Question: Please indicate a possible affordance area of the sit_on_chair that can be used for sitting on
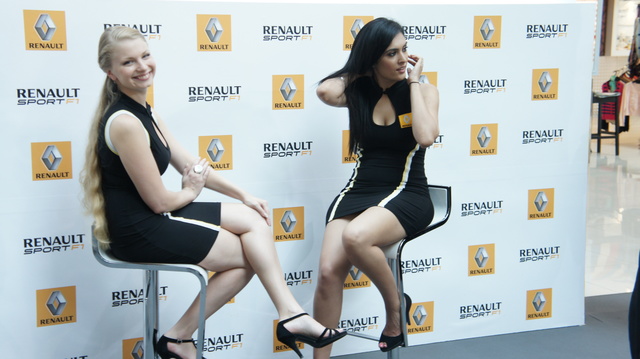
Answer: [334.5, 210.5, 426.5, 245.5]